Francisco Tongio Liongson

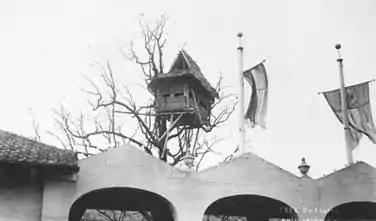
Infamous Philippine Tribal Tree House at the 1904 Louisiana Purchase Exposition.

The struggle for Philippine independence had its supporters and detractors in the United States. Historically, the Democratic Party supported independence while the Republican Party opposed it and favored retention. The Republicans would paint the image of the Philippines as uncivilized, backward and unprepared for self-rule, while the Democrats thought otherwise and implemented measures to effect the rapid transition to self-rule and independence. The perception of the Philippines by the American people was therefore critical in soliciting support for either side. The Louisiana Purchase Exposition of 1904 in St. Louis, Missouri, showcased a reservation filled with Philippine minority tribes. The Philippine exhibit was very successful and popular but projected a grossly wrong impression that the country was a nation of primitive savages. The perception that Filipinos lived in trees remained in the American memory for generations.